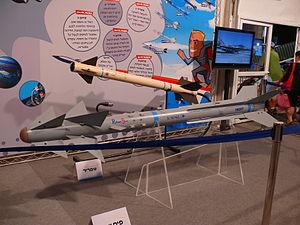
Le Python est une famille de missile air-air israélien, à courte portée à guidage infrarouge développé par Rafael.
L’aviation militaire bolivarienne, est l'une des quatre composantes des Forces armées vénézuéliennes, dont l'objectif est d'assurer l'espace aérien du Venezuela, de contribuer au maintien de l'ordre interne, de participer activement au développement du pays et de garantir l'intégrité territoriale et la souveraineté de la nation.